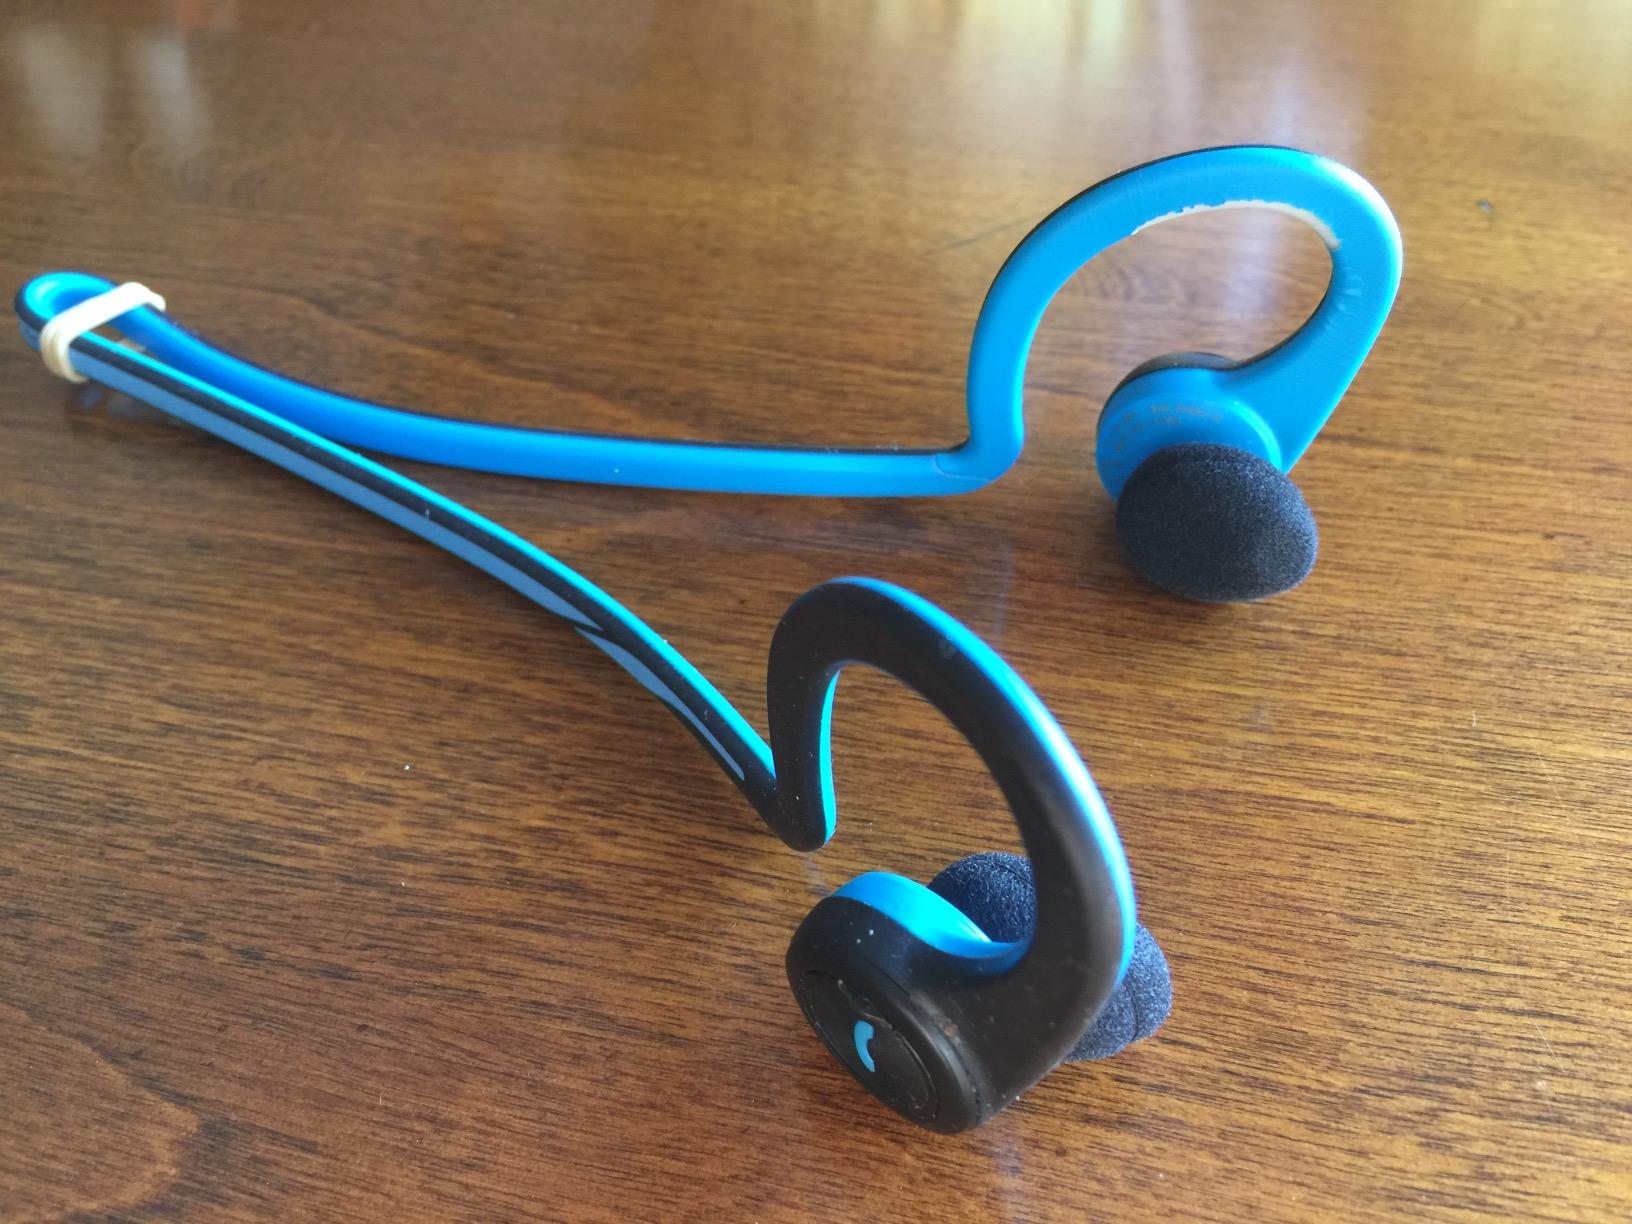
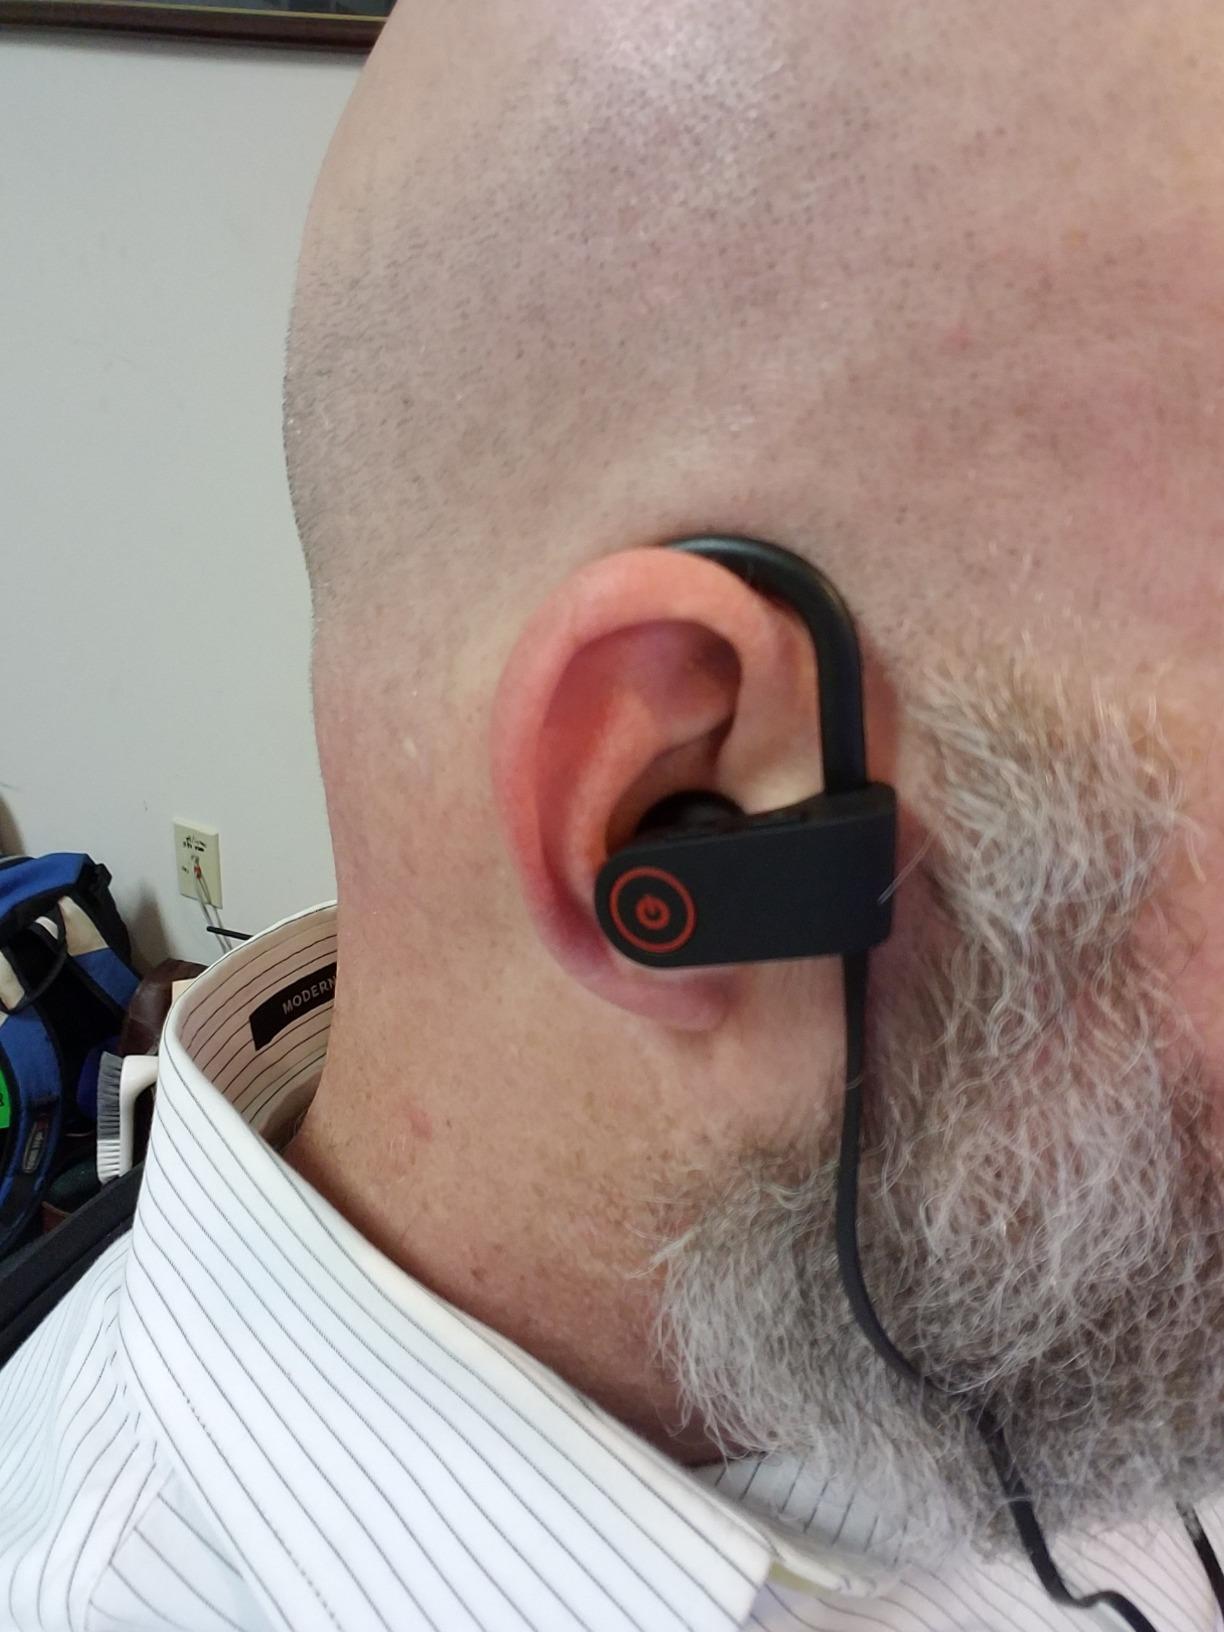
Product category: headphones
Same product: no